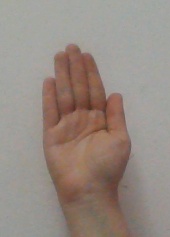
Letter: seen